Kanem–Bornu Empire

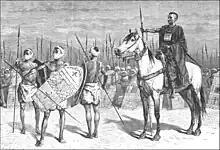

The early history of the Kanem–Bornu Empire is poorly known and subject to debate. The empire is believed to have originated in the lands between Lake Chad and the Bahr el Ghazal River, with a core territory in the region of Kanem (northeast of Lake Chad). Lake Chad was positioned along key trade routes, ideally situated between Egypt and Sudan in the east, various West African states in the west, and the Sahara Desert in the north.